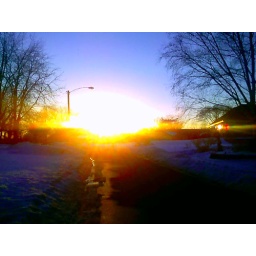
sunset in my neighborhood. i say the street lamp ruins it all.